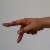
The image shows a hand gesture representing the letter 'P' in Indian Sign Language.